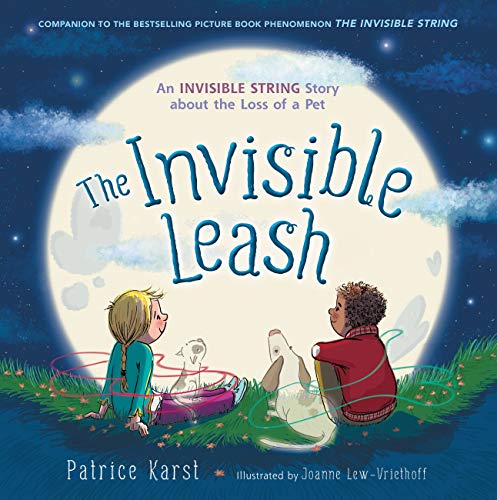
The Invisible Leash: A Story Celebrating Love After the Loss of a Pet (The Invisible String)
Category: Buy a Kindle
About the Author Patrice Karst is the bestselling author of The Invisible String , The Invisible Leash , The Invisible Web , You Are Never Alone: An Invisible String Lullaby , and co-author of The Invisible String Workbook . She has also written The Smile That Went Around the World . Patrice is passionate about spreading her message of love across the planet. Born in London, England, she now lives in Southern California, and is the mother of one grown son. She invites you to visit her online at patricekarst.com. Joanne Lew-Vriethoff is the acclaimed illustrator of many children's books, including the new edition of The Invisible String , The Invisible Leash , The Invisible Web , You Are Never Alone: An Invisible String Lullaby, and the Invisible String Workbook , as well as Stacy McAnulty's Beautiful and Brave . Born in Malaysia, she grew up in Los Angeles, studied at the ArtCenter College of Design in Pasadena, and now lives in Amsterdam. Her website is joannelewvriethoff.com.
Features: From the author of the picture book phenomenon | The Invisible String | comes a moving companion title about coping with grief when a pet dies. | " | When our pets aren't with us anymore, an Invisible Leash connects our hearts to each other. Forever. | " That's what Zack's friend Emily tells him after his dog dies. Zack doesn't believe it. He only believes in what he can see. But on an enlightening journey through their neighborhood—and through his grief—he comes to feel the comforting tug of the Invisible Leash. And it feels like | love | .Accompanied by tender. uplifting art by Joanne Lew-Vriethoff, bestselling author Patrice Karst's gentle story uses the same bonding technique from her classic book | The Invisible String | to help readers through the experience of the loss of a beloved animal.